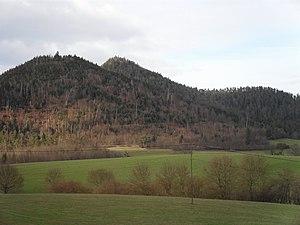
Au second plan Roche des Corbeaux et col du Bon Dieu dominant la Haute vallée du Robache, Saint-Dié
Le ou la Rittempierre est un petit massif gréseux prenant ses assises dans les couches permiennes de Saint-Dié qui, par leurs couleurs rouges caractéristiques, lui ont donné son nom original. Culminant sur un replat allongée à 611 mètres, le sommet en grès vosgien domine de plus de 220 mètres la dépression de la Bure à l'ouest et une partie de la haute vallée du Robache. Accolé à la Roche des Corbeaux qui s'élève à 669 mètres, il forme la principale rampe orientale de la dépression de La Bure délimitée à l'Ouest par le plateau de la Bure et la Tête du Villé.